St Cuthbert Gospel

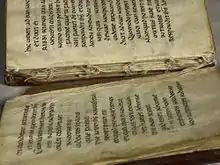
The binding disassembled during examination

The chalice and plant motif on the front, of which there is no trace from behind, has been built up using some clay-like material underneath the leather, as shown by CT-scans since the purchase. In the 2015 book, Nicholas Pickwoad suggests that this raised decoration was formed using a matrix which was pressed into the damp leather over the clay-like substance and the wooden board. Previous authors had suggested that the material under the relief decoration might have been built up in gesso as well as cord and leather scraps before applying the cover leather. A broadly similar plant motif in similar technique is found on a later Middle Eastern pouch in the Walters Art Museum in Baltimore.